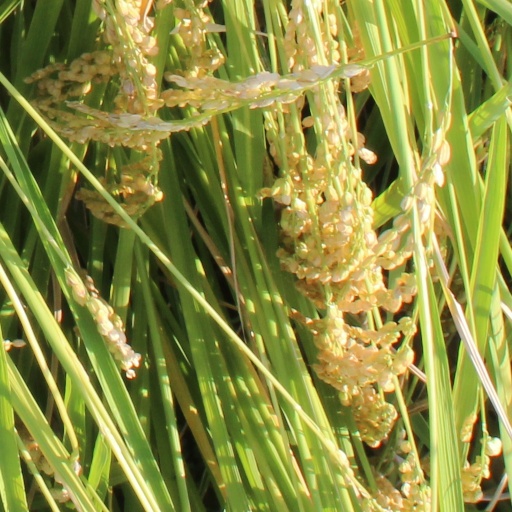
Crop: rice